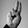
ASL letter: U